Asceticism

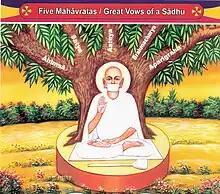
Five Vows ("mahāvratas") of Jain ascetics

Renunciation from the worldly life, and a pursuit of spiritual life either as a part of monastic community or a hermit, has been a historic tradition of Hinduism since ancient times. The renunciation tradition is called Sannyasa, and this is not the same as asceticism—which typically connotes severe self-denial and self-mortification. "Sannyasa" often involved a simple life, one with minimal or no material possessions, study, meditation and ethical living. Those who undertook this lifestyle were called "Sannyasi", "Sadhu", "Yati", "Bhiksu", "Pravrajita/Pravrajitā" and Parivrajaka in Hindu texts. The term with a meaning closer to asceticism in Hindu texts is Tapas, but it too spans a spectrum of meanings ranging from inner heat, to self-mortification and penance with austerities, to meditation and self-discipline.